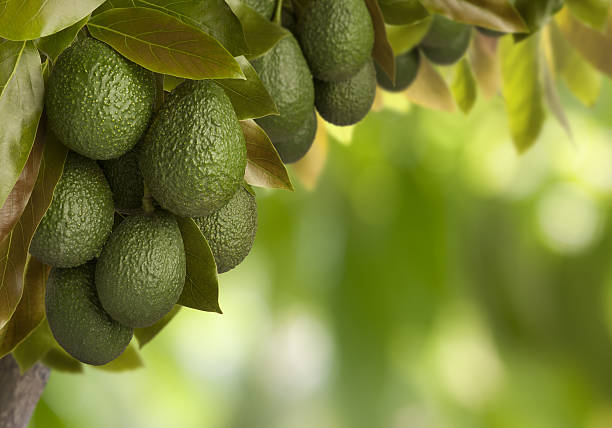
Label: Avocado